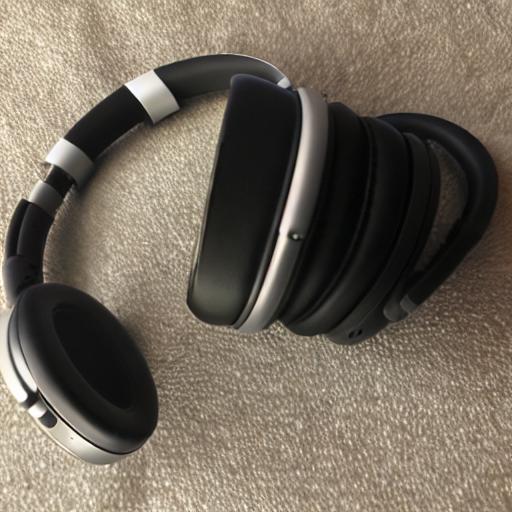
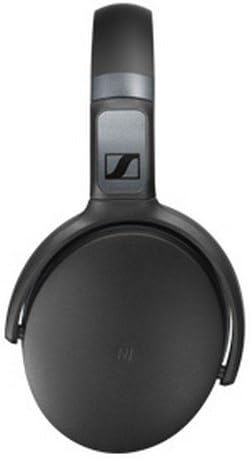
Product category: headphones
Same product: no